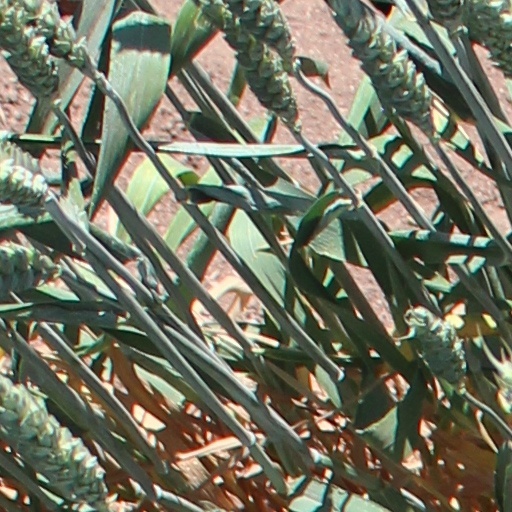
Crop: wheat